Albany Institute of History & Art

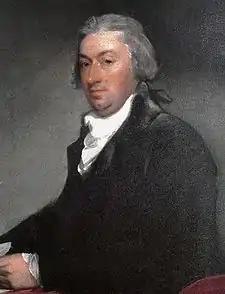
An oil portrait of a clean-shaven older man, seated, wearing a black robe and white neck ruff

The Society for the Promotion of Agriculture, Arts and Manufactures, the earliest predecessor organization to today's AIHA, was established in New York City in 1791 as a learned society. At that time the city was both state and national capital, and the Society served as an informal advisor to the state legislature, which later funded it, on ways to improve the state's economy, primarily the agricultural sector, and better the lives of its citizens. Among the 72 founders who met in Federal Hall, 25 had served in the legislature and every sitting member of that body was considered an honorary member of the Society. Robert R. Livingston, a signer of the Declaration of Independence, was chosen as the Society's first president. Other early members of note included John Jay, first Chief Justice of the United States and a future governor of the state, and George Clinton, another later governor who would eventually become Vice President.